Yannick Gerhardt

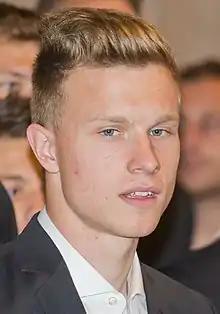
Gerhardt in 2014

Yannick Gerhardt (born 13 March 1994) is a German footballer who plays as a defensive midfielder for Bundesliga club VfL Wolfsburg. He has also represented the Germany national team.